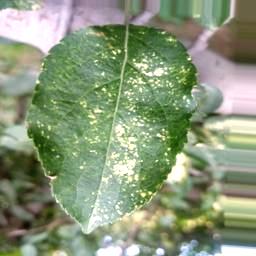
Label: Apple_Mosaic